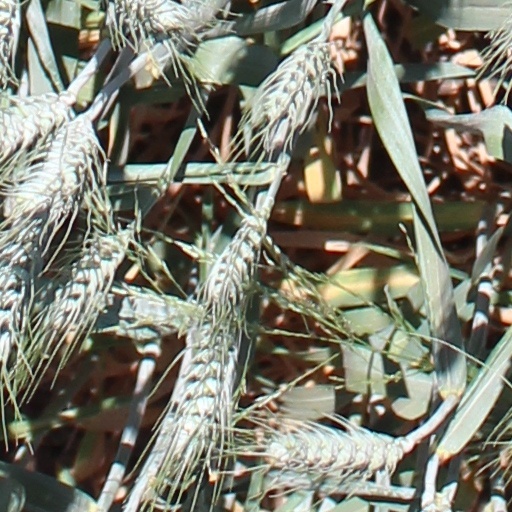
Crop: wheat